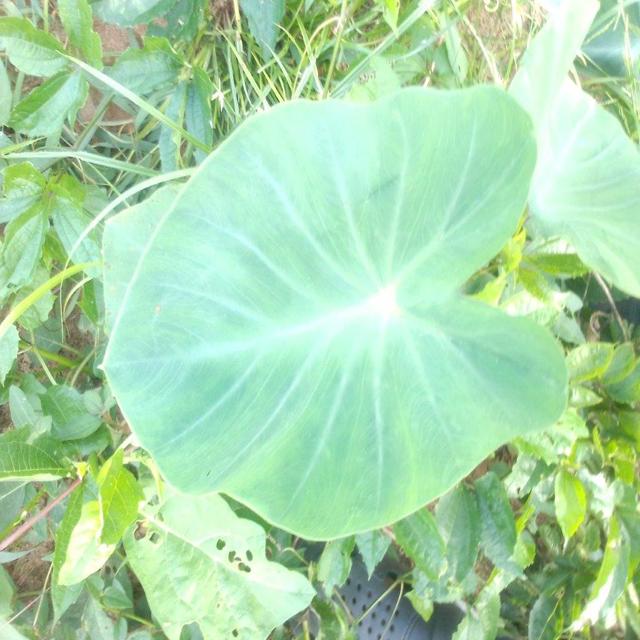
Label: Healthy